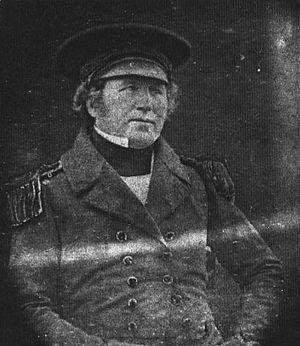
Francis Rawdon Moira Crozier est un capitaine de vaisseau de la Royal Navy et un explorateur britannique qui participa à six expéditions polaires.